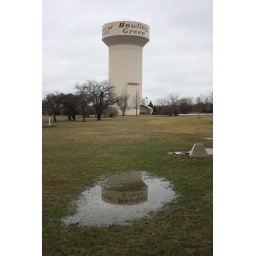
Bowling Green water tower in Bowling Green, Ohio. Playing disc golf at the park. Theme week = Green